San Jose, California

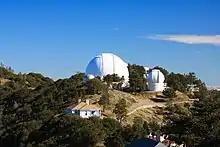
The University of California operates Lick Observatory, on Mount Hamilton, in East San Jose.

The large concentration of high-technology engineering, computer, and microprocessor companies around San Jose has led the area to be known as Silicon Valley. Area schools such as the University of California, Berkeley, University of California, Santa Cruz, San Jose State University, San Francisco State University, California State University, East Bay, Santa Clara University, and Stanford University pump thousands of engineering and computer science graduates into the local economy every year.